Mary Brian

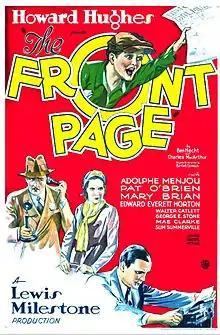
Poster from "The Front Page" in 1931

In 1936, she went to England and made three movies, including "The Amazing Quest of Ernest Bliss", in which she starred opposite Cary Grant, to whom she became engaged for a time.